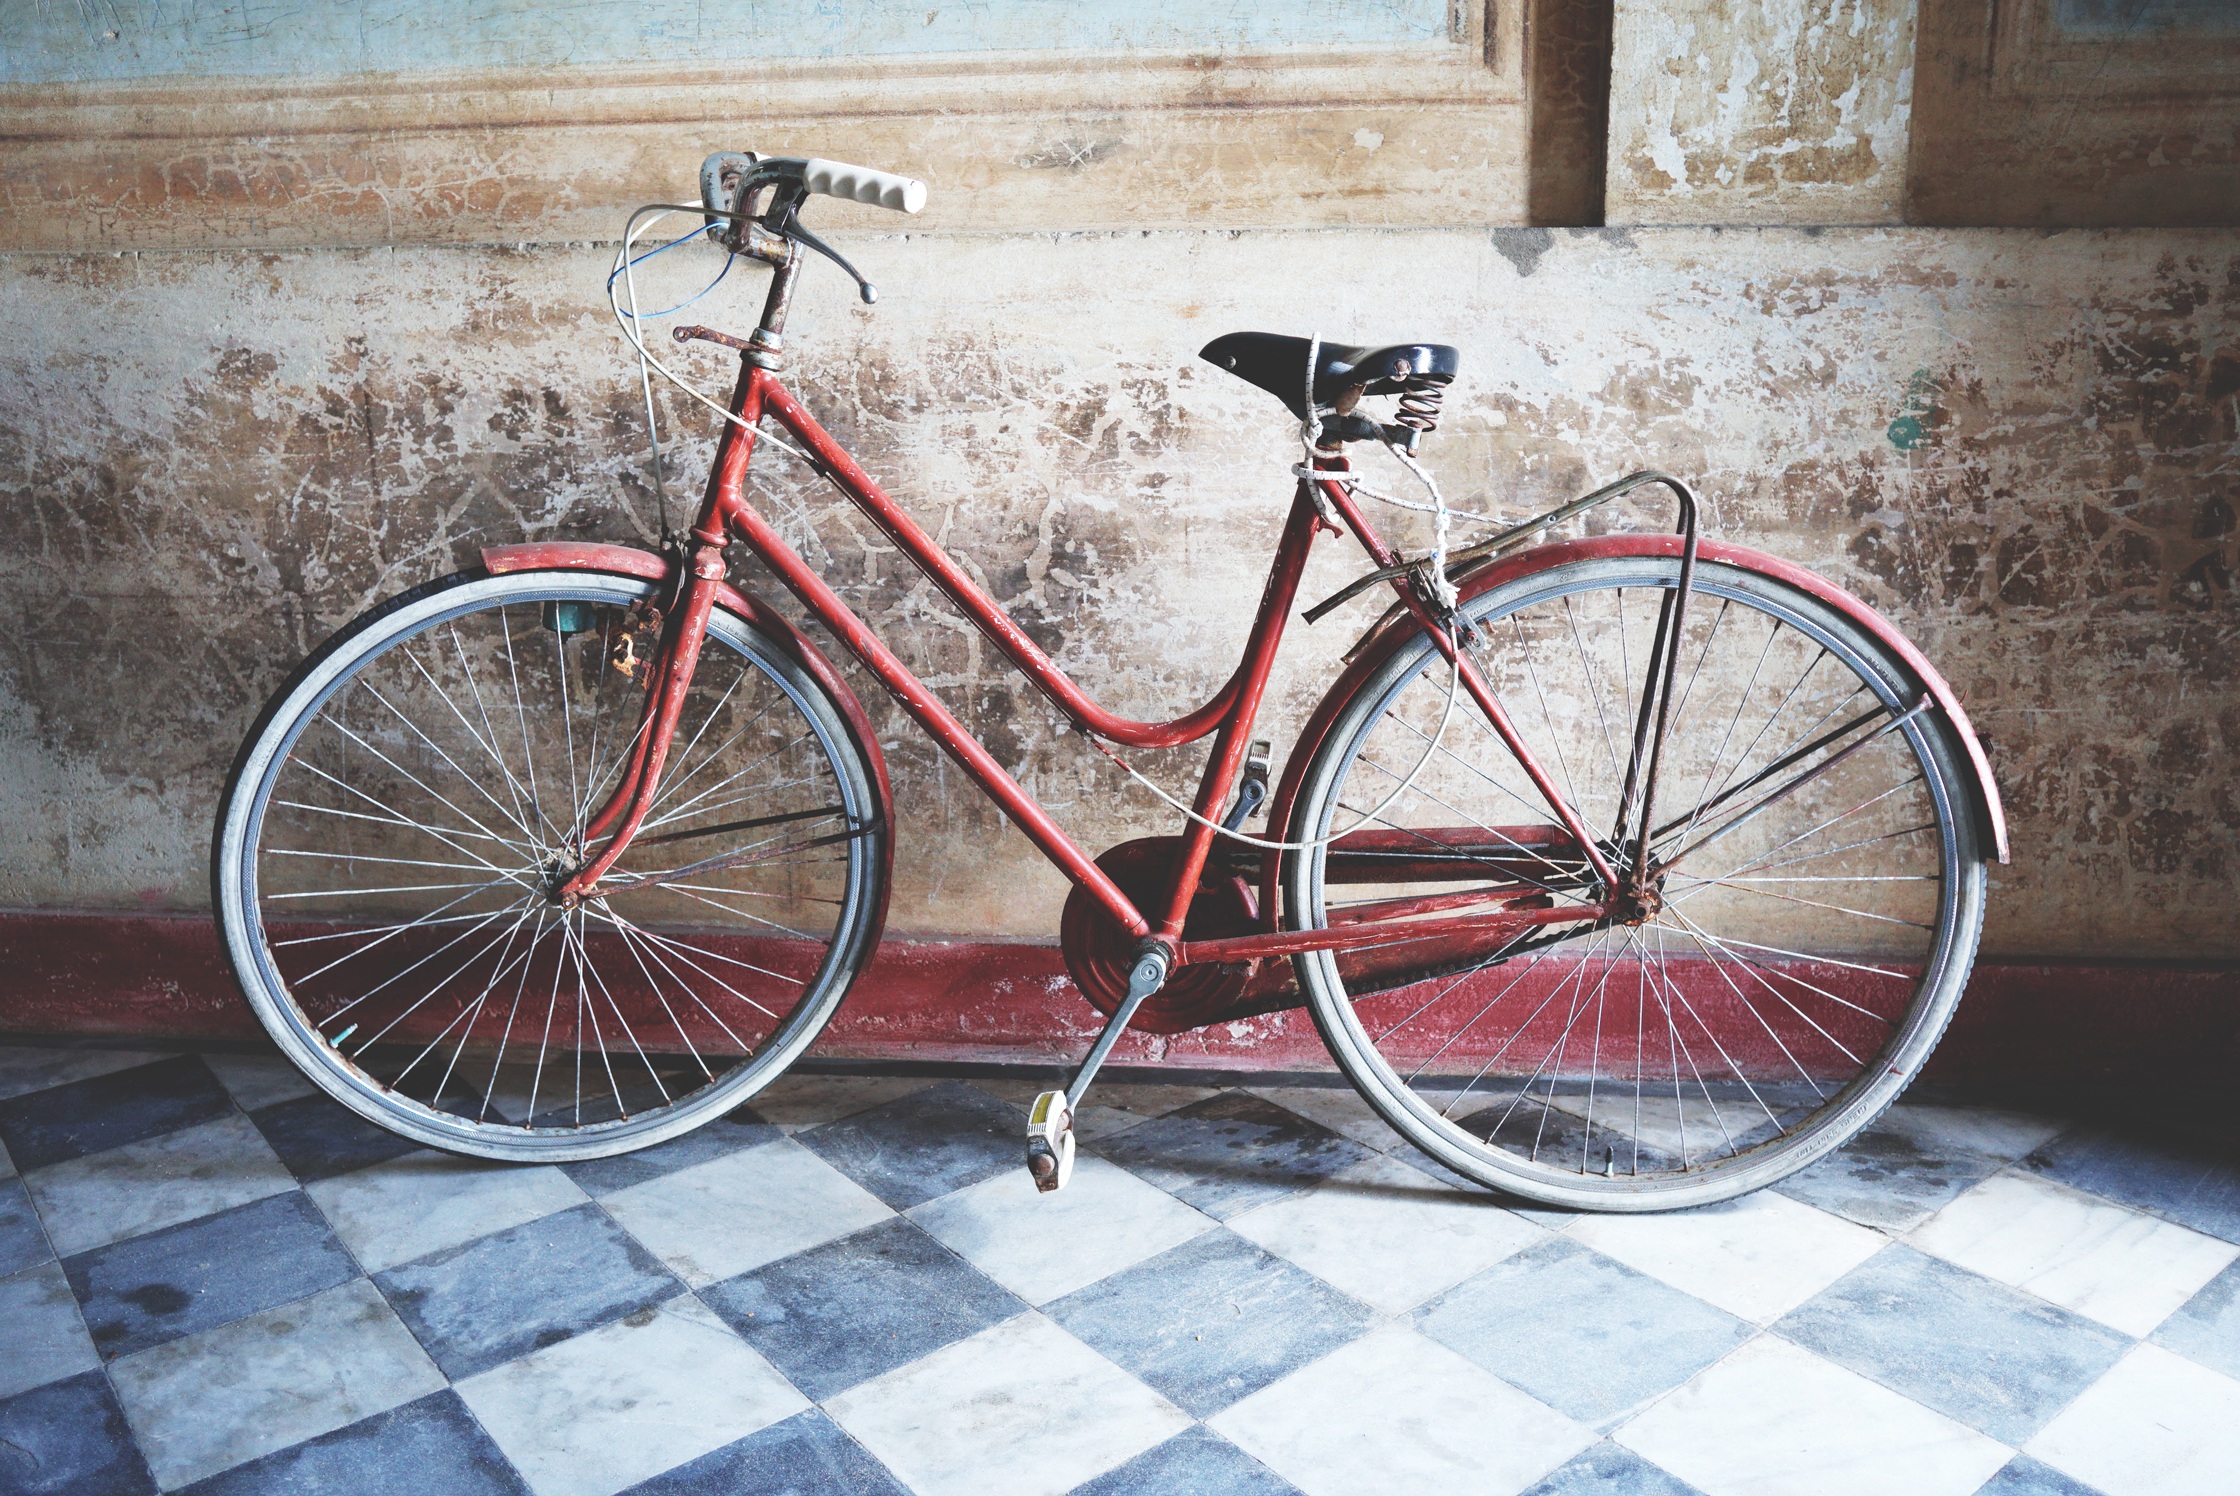
wheel, retro, bicycle, bike, vehicle, steering wheel, sports equipment, mountain bike, tiles, land vehicle, the pedals, cyclo cross bicycle, road bicycle, racing bicycle, hybrid bicycle